History of Easter Island

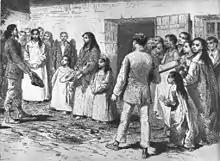
"Queen Mother" Koreto with her daughters "Queen" Caroline and Harriette in 1877

In 1876, Dutrou-Bornier was murdered in an argument over a dress, though his kidnapping of pubescent girls may also have motivated his killers.